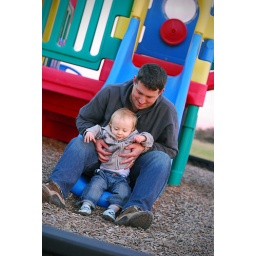
&amp;quot;Again!&amp;quot; Liam and Kevin on the playground across the street from cousin Lisa's house in Texas.